SIG SG 550

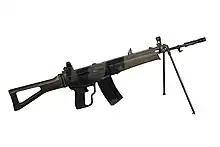
The C42 by Waffenfabrik Bern, 6.45mm Rifle version

In February 1983, the decision to adopt the SG 541 was publicly announced (the designation of the rifle was changed in October of the following year to SG 550, while the carbine version became known as the SG 551). Production began in 1986 and four years later the rifle was officially accepted into service in 1990, hence the military designation Stgw 90. Over 600,000 rifles have been delivered since then and production for the military has now ceased.